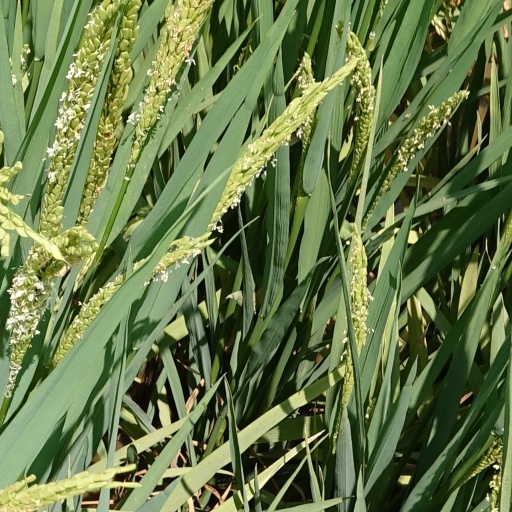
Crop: rice